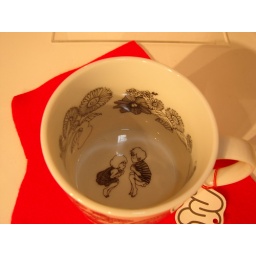
A boy and girl is hiding in the mug.